Apollinariya Yakubova

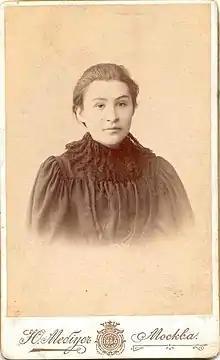
Apollinariya Yakubova in Moscow before her exile to Siberia, 1898.

Apollinariya Alexandrovna Yakubova (Russian: Аполлинария Александровна Якубова, died 1913 or 1917) was a Russian Marxist revolutionary and, with Vladimir Lenin, one of the founders of the League of Struggle for the Emancipation of the Working Class.